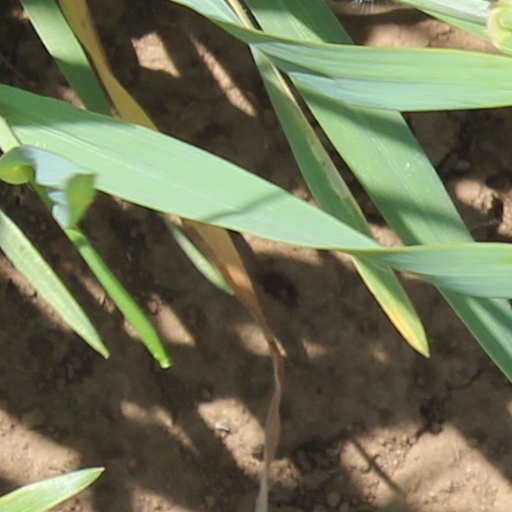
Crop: wheat